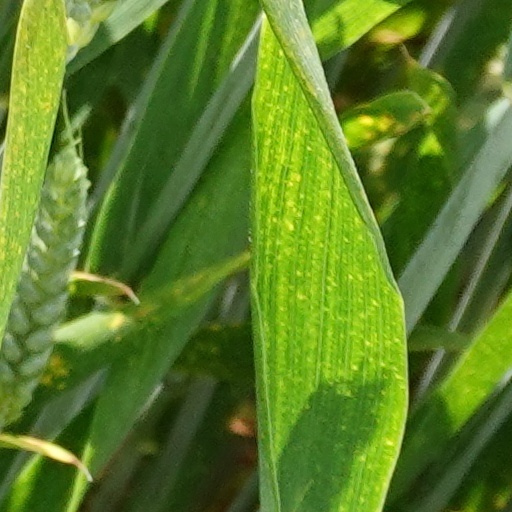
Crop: wheat